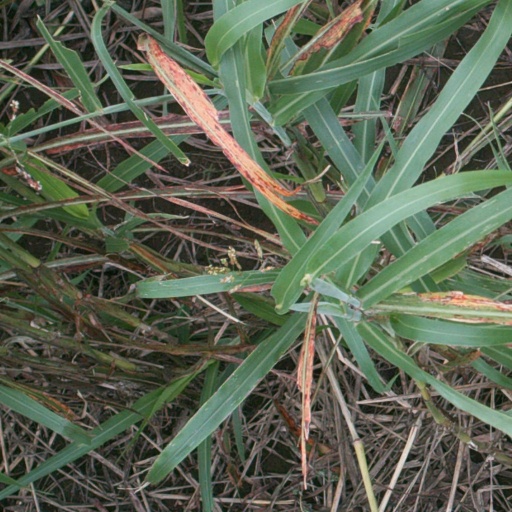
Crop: sorghum